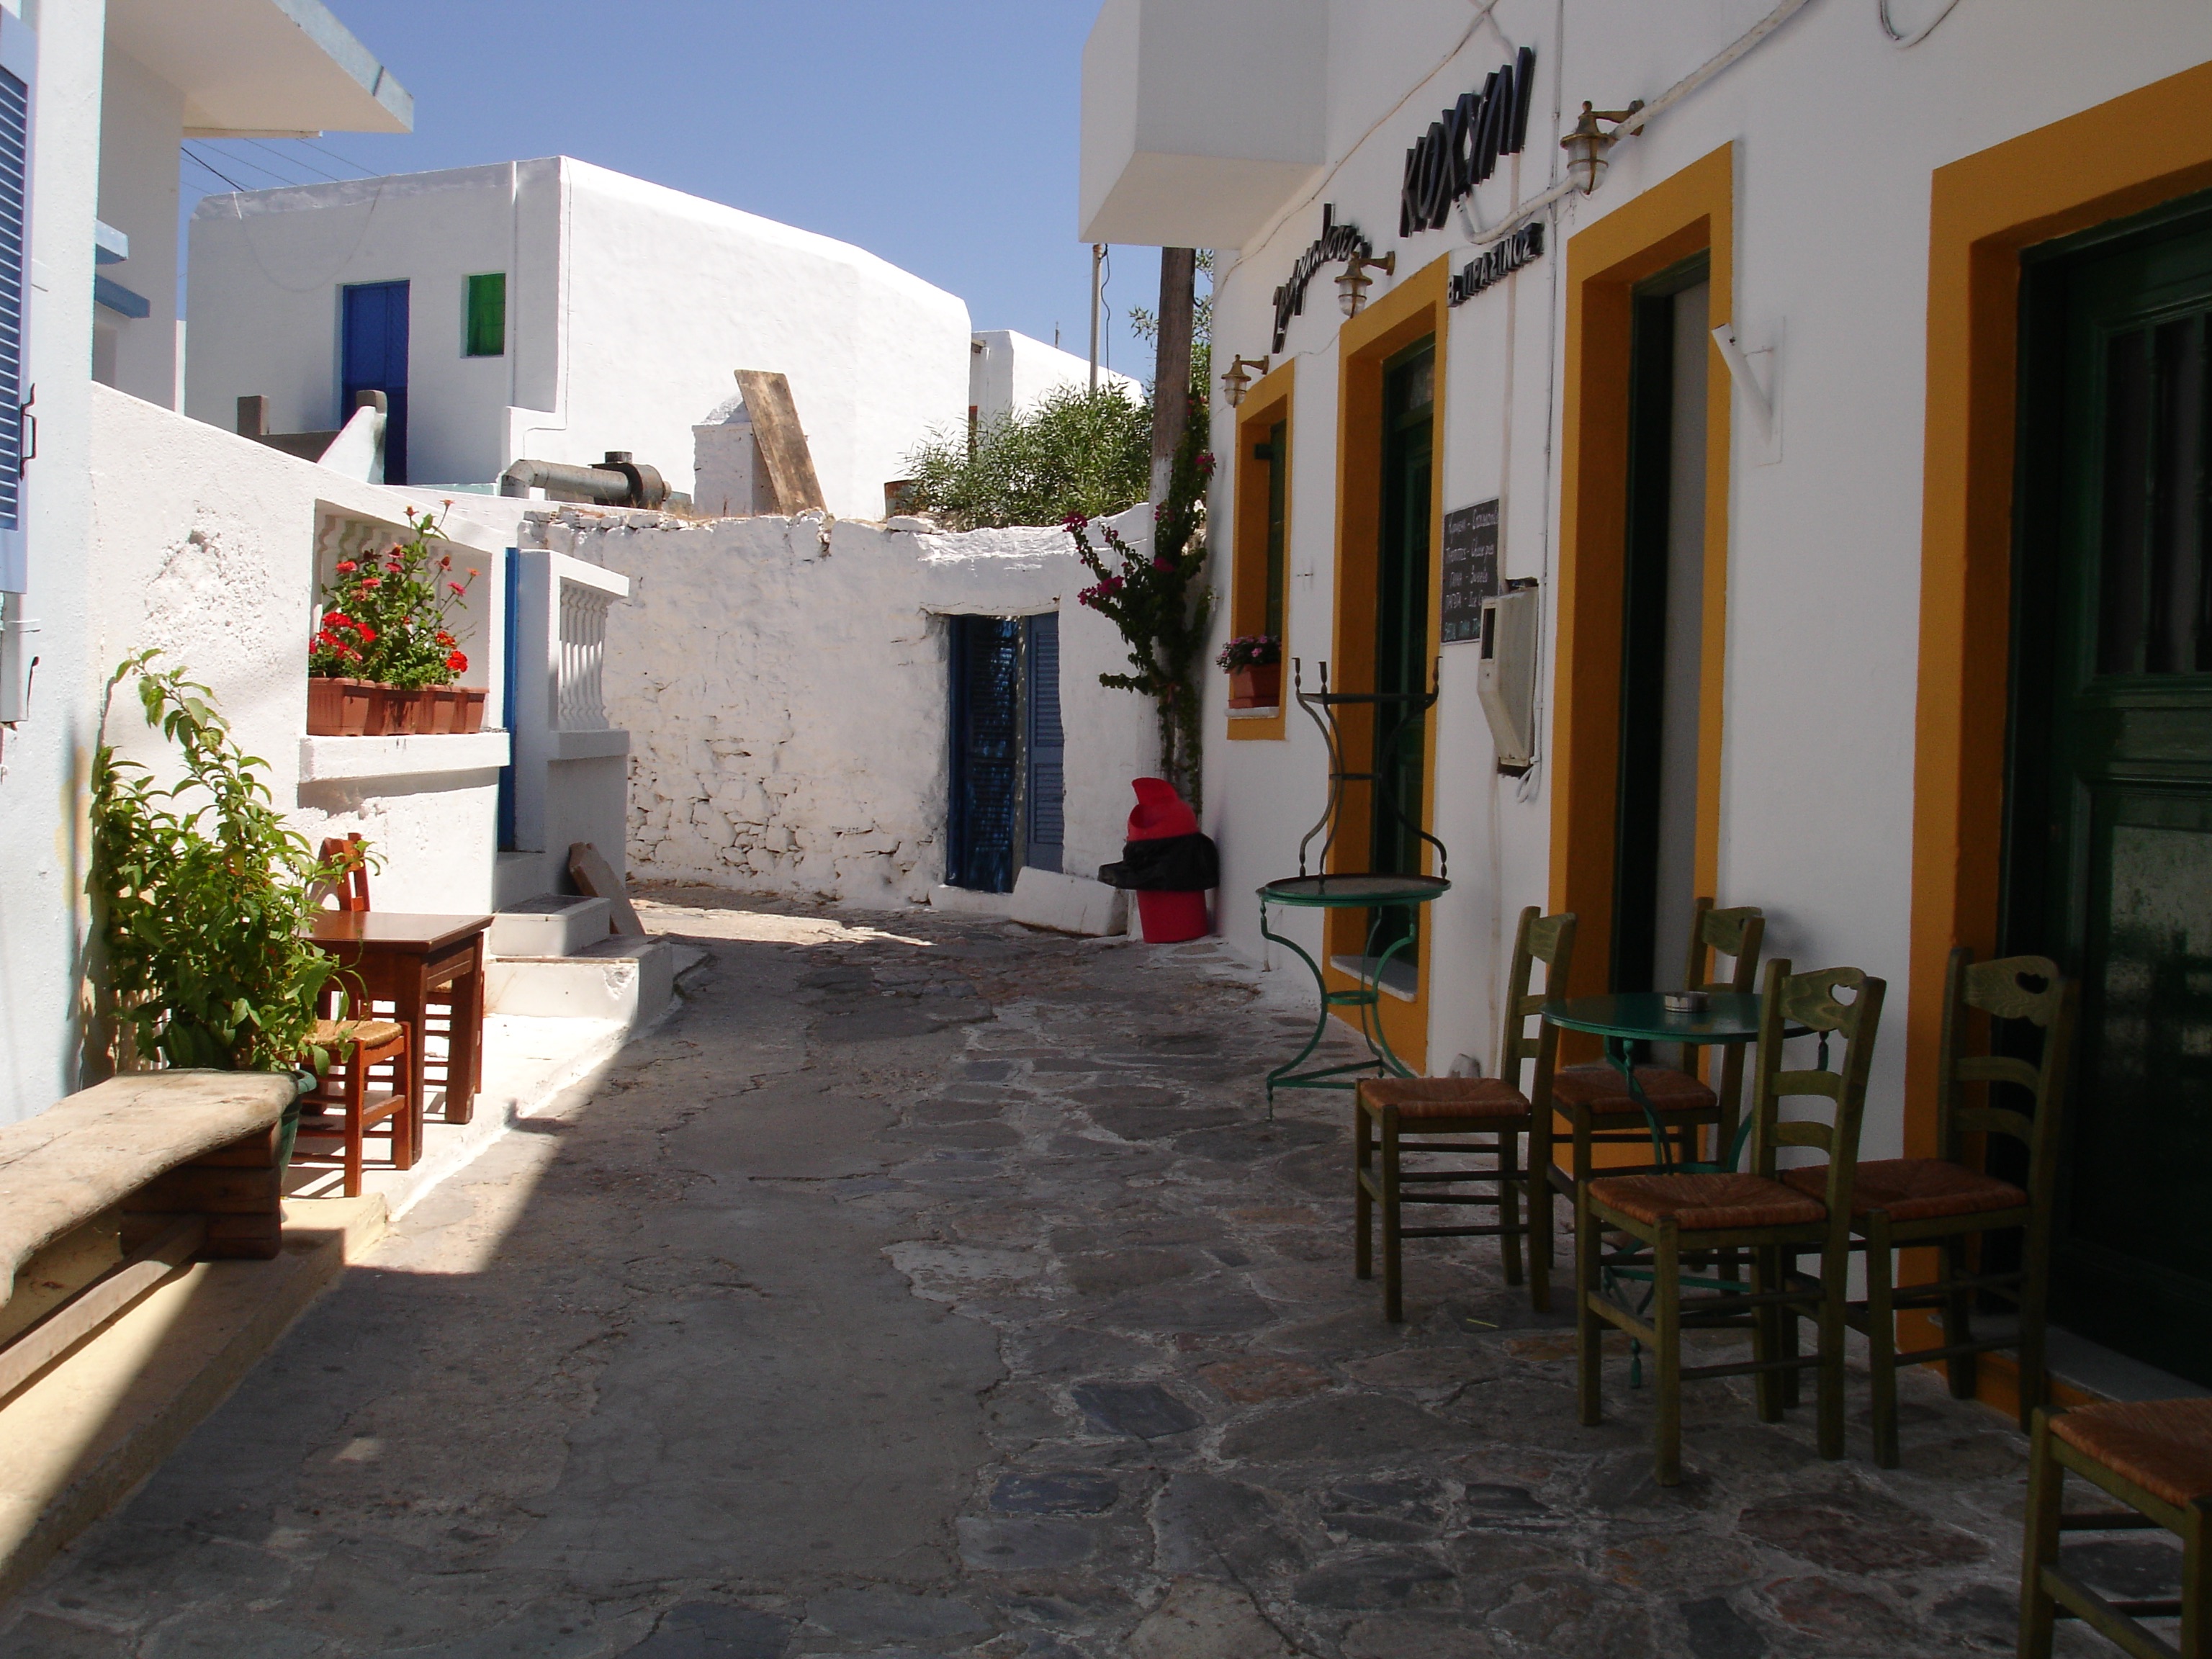
villa, house, town, building, alley, home, village, cottage, facade, property, apartment, courtyard, estate, hacienda, neighbourhood, real estate